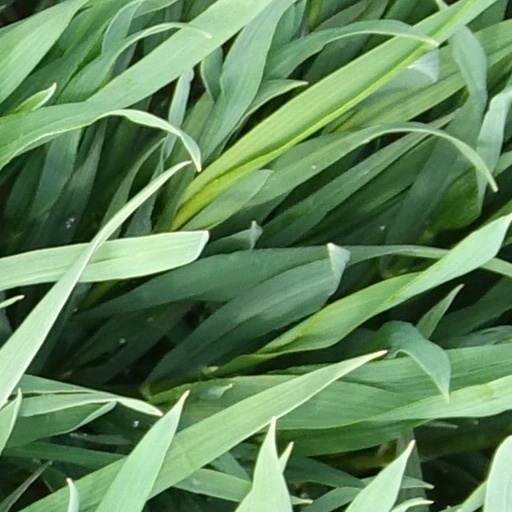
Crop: wheat